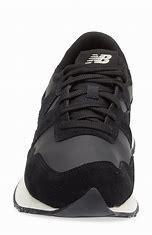
Brand: New
Model: Balance 237